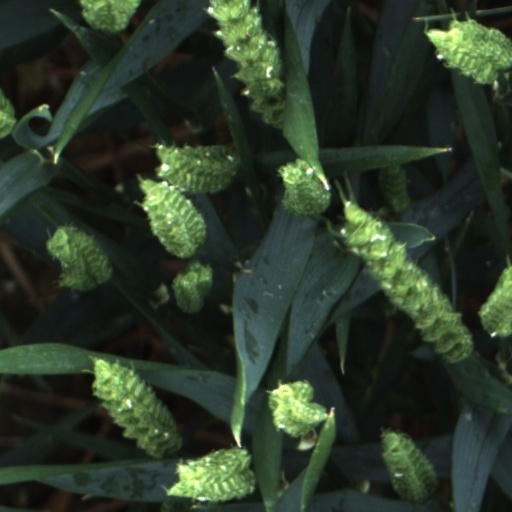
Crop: wheat